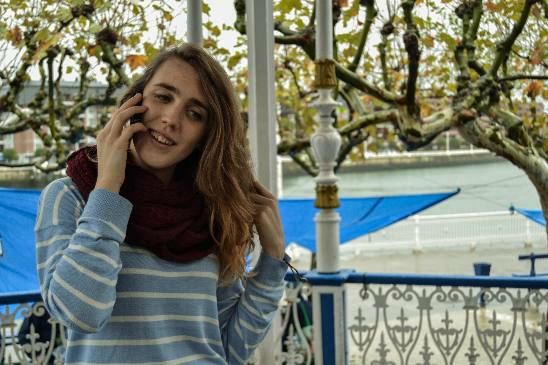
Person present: Yes